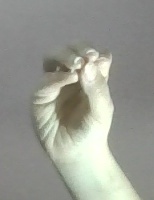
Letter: ha